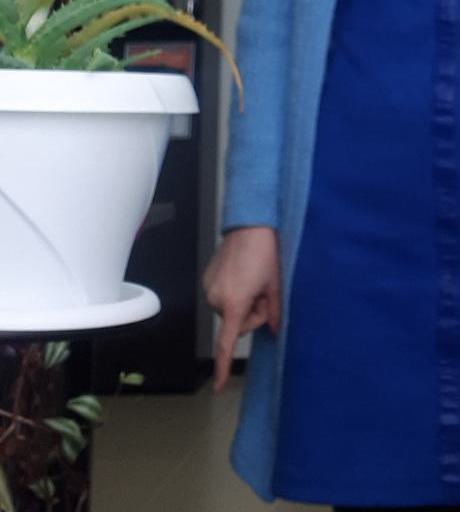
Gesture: no_gesture